National Railway Museum

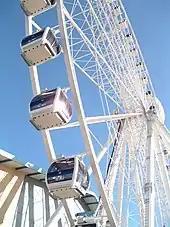
The Yorkshire Wheel, sited from 2006 to 2008 at the NRM, was one of the museum's fund raising initiatives

In order to provide step-free access from the main hall to the Workshop Gallery, the Museum Inclinator was constructed. Besides its primary function, this also served to demonstrate the workings of a funicular railway. To that end its workings were exposed in the style of a larger open air funicular railway, rather than being concealed in the fabric of the building as is more normal for intramural lifts. It ceased working due to lack of spare parts, and with no plans for repair it was removed by August 2013.